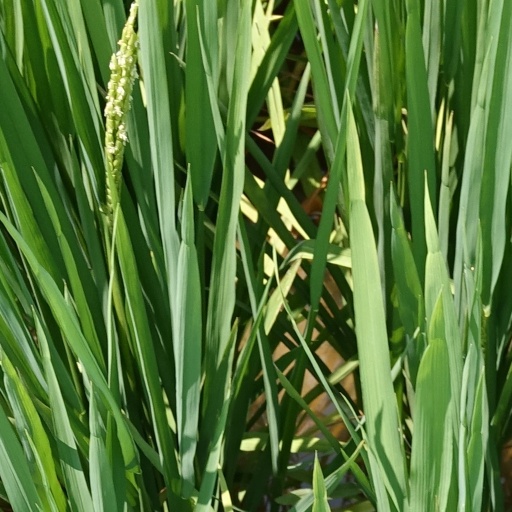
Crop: rice